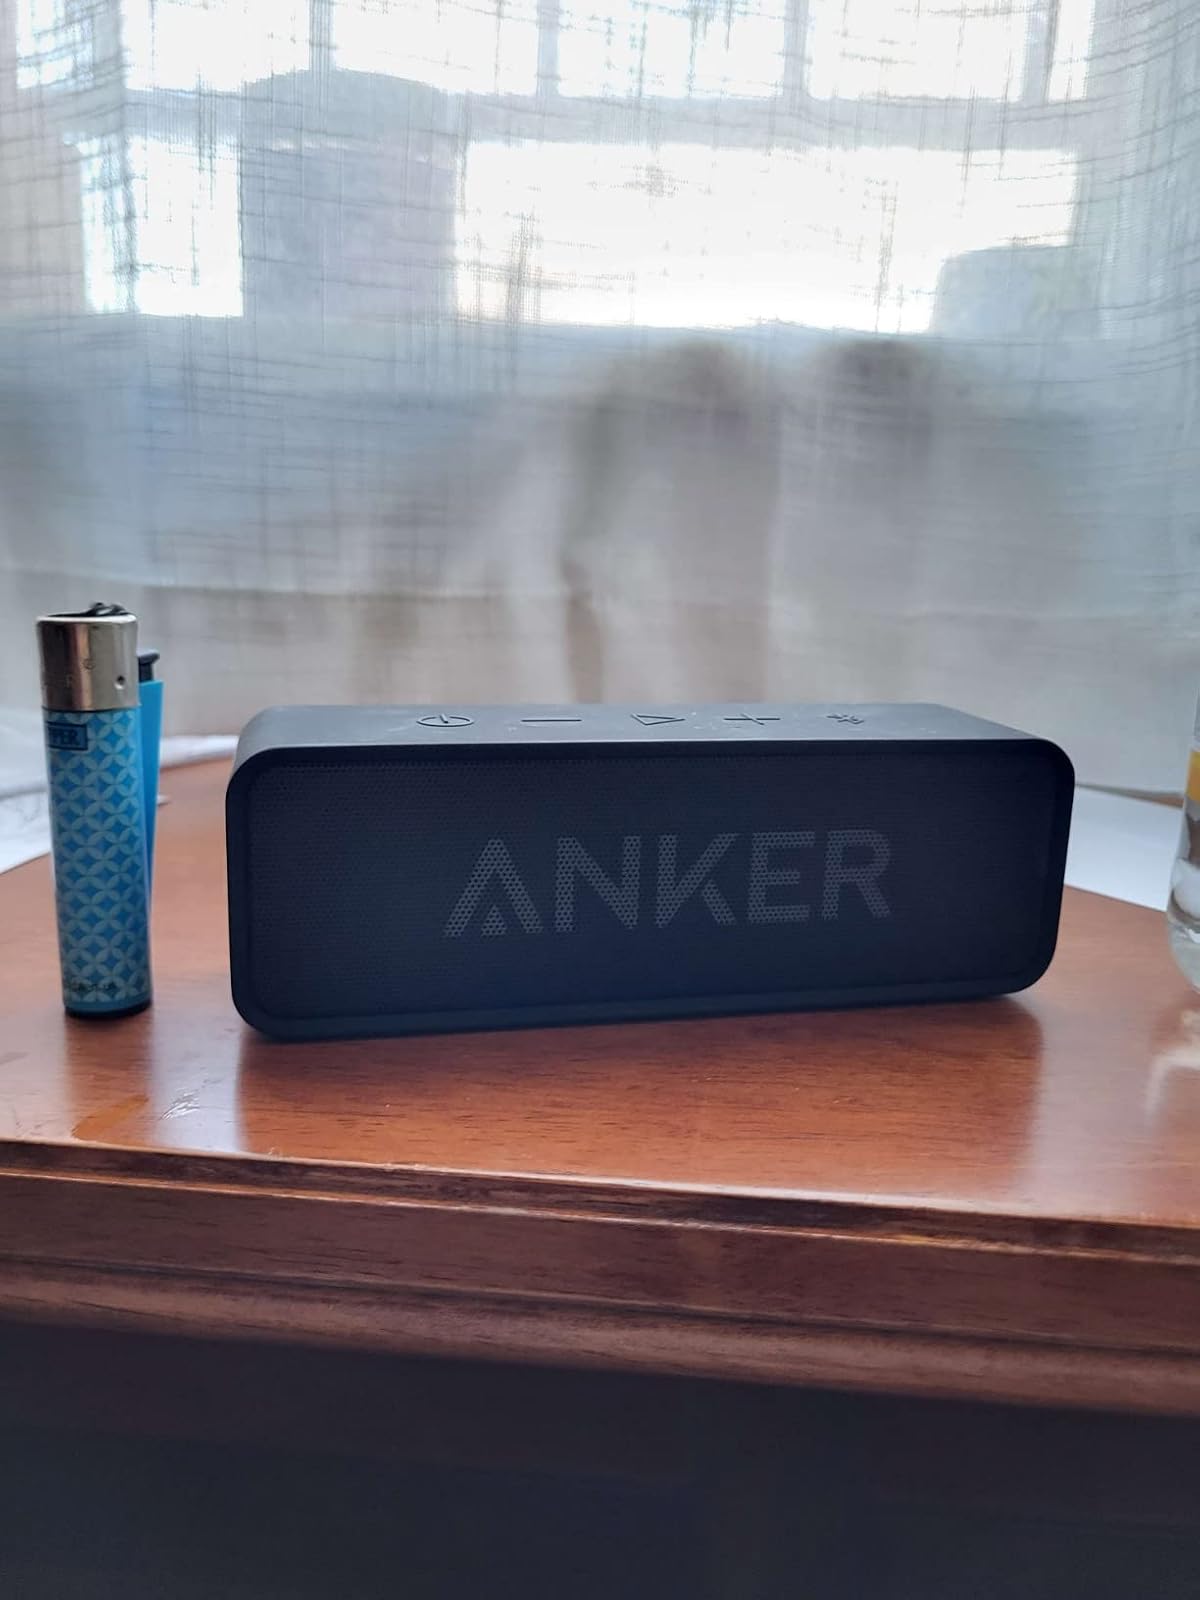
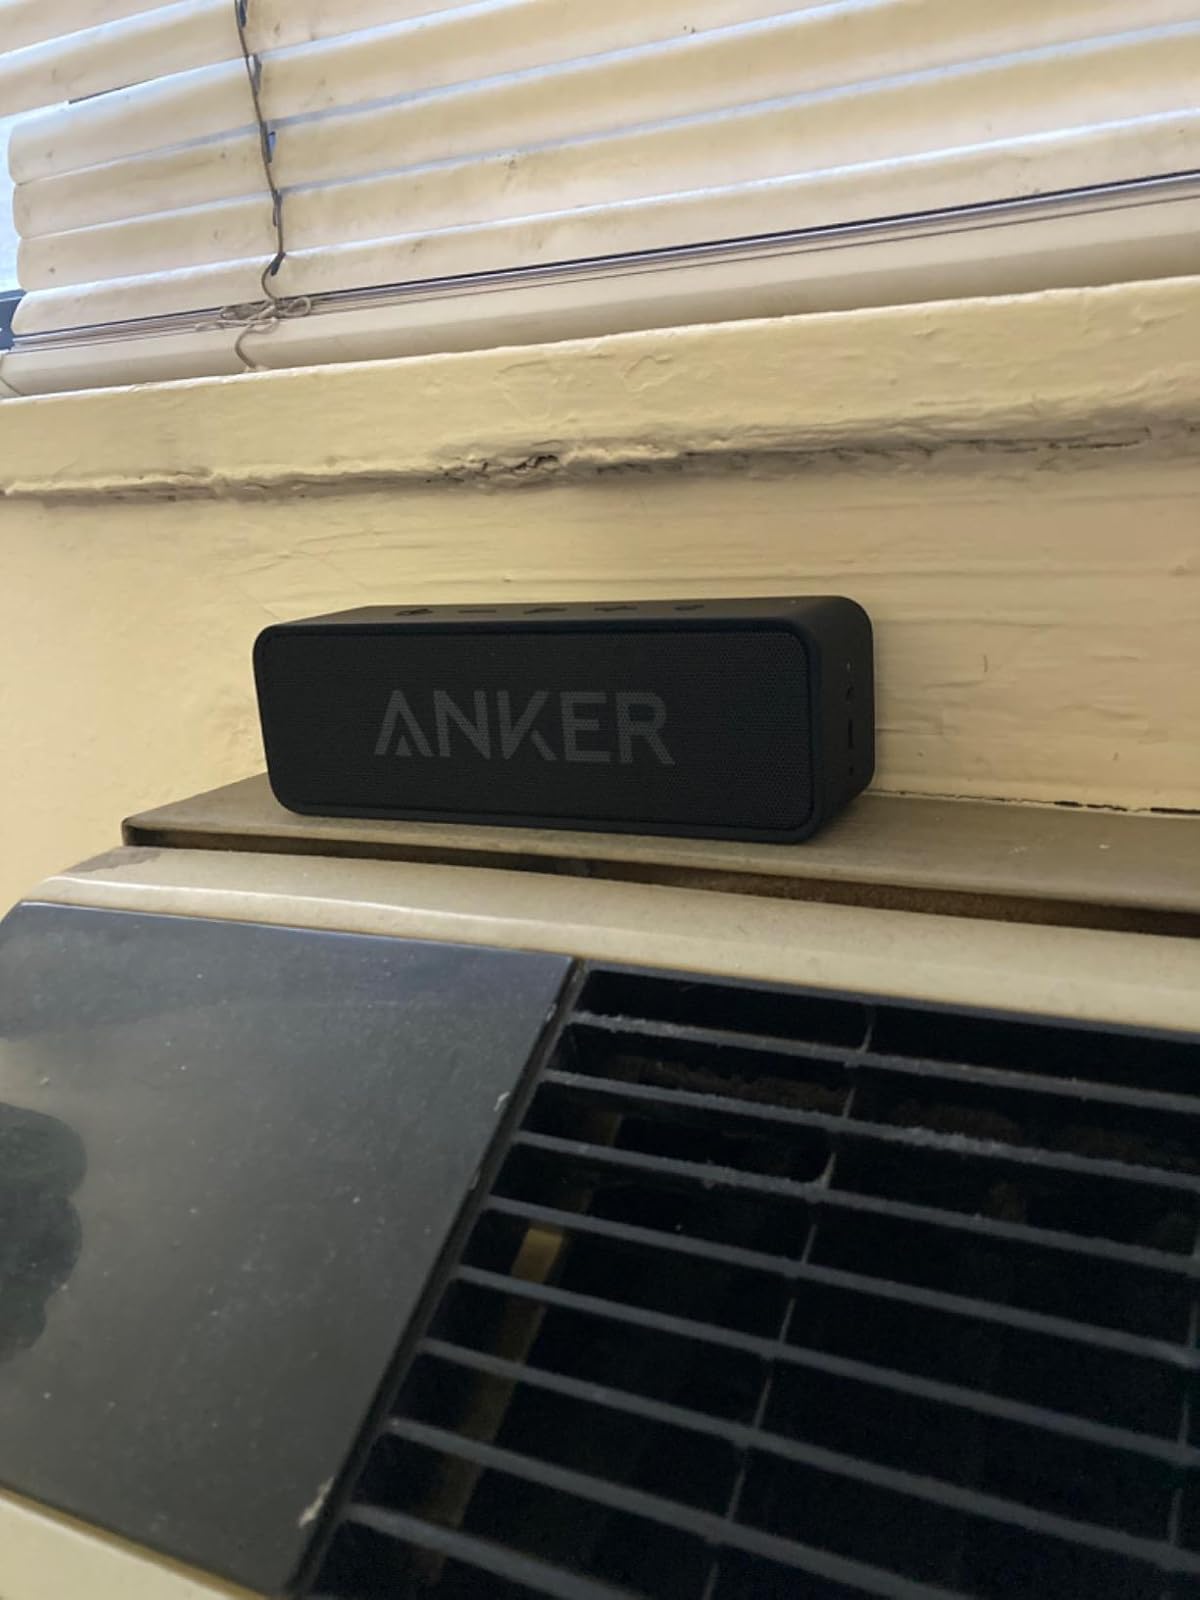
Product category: speaker
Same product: yes